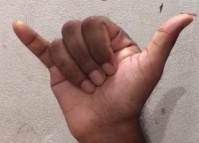
ASL sign: Y